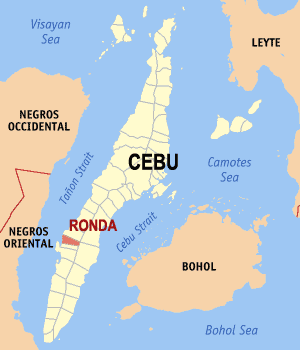
Ronda est une municipalité de la province de Cebu, au centre-ouest de l'île de Cebu, aux Philippines.